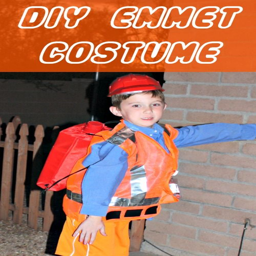
get ahead of the game this fall and start your son 's halloween costume early .